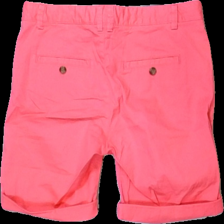
View: back
Type: Shorts
Category: Ladies
Brand: Logg (H&M)
Colors: Pink
Material: 100% cotton
Cut: Regular
Size: 36
Season: All
Damage location: middle right
Damage 2 location: top left
Damage 3 location: bottom center
Price range: 50-100
Recommended usage: Reuse
Description: rosa shorts